Rekapalle Estate

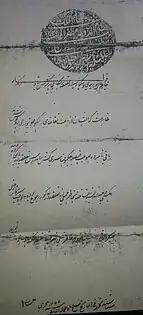
Farmana resented by Nizam Nawab to Rajah Surreddy family

Sri Rajah Surireddy Venkata Ramachandrayya garu, gave his daughter in marriage to Sri Rajah Yenumula Ramanna Dora Garu. Sri Rajah Sureddy Varaha Lakshmi Narasimha Murthy Dora married the daughter of Sri Rajah Bommadevara Basyakarulu, Raja of Pangidigudem. Sri Rajah Sureddy Basyakarulu married the daughter of Mansabdar, Sri Rajah Yenumula Dora, These Yenumula families have relations with Allam Mokhasadars family and Vogeti Family. Rekapalle Zamindar sold a part of their Zamindari in which Nandigama Zamindari was bought by Muttangi Buchiramayya, who gave part of it to Zamindar Vogeti Seshagiri Rao (Gannavaram Estate), the son of Raja Vogeti Ramakrishnayya and had good relations with them. They belong to Ontari caste. The clan has three heirs: Sri Rajah Sureddy Bhaskar, Sri Rajah Sureddy Jagapathi and Sri Rajah Sureddy Sai.